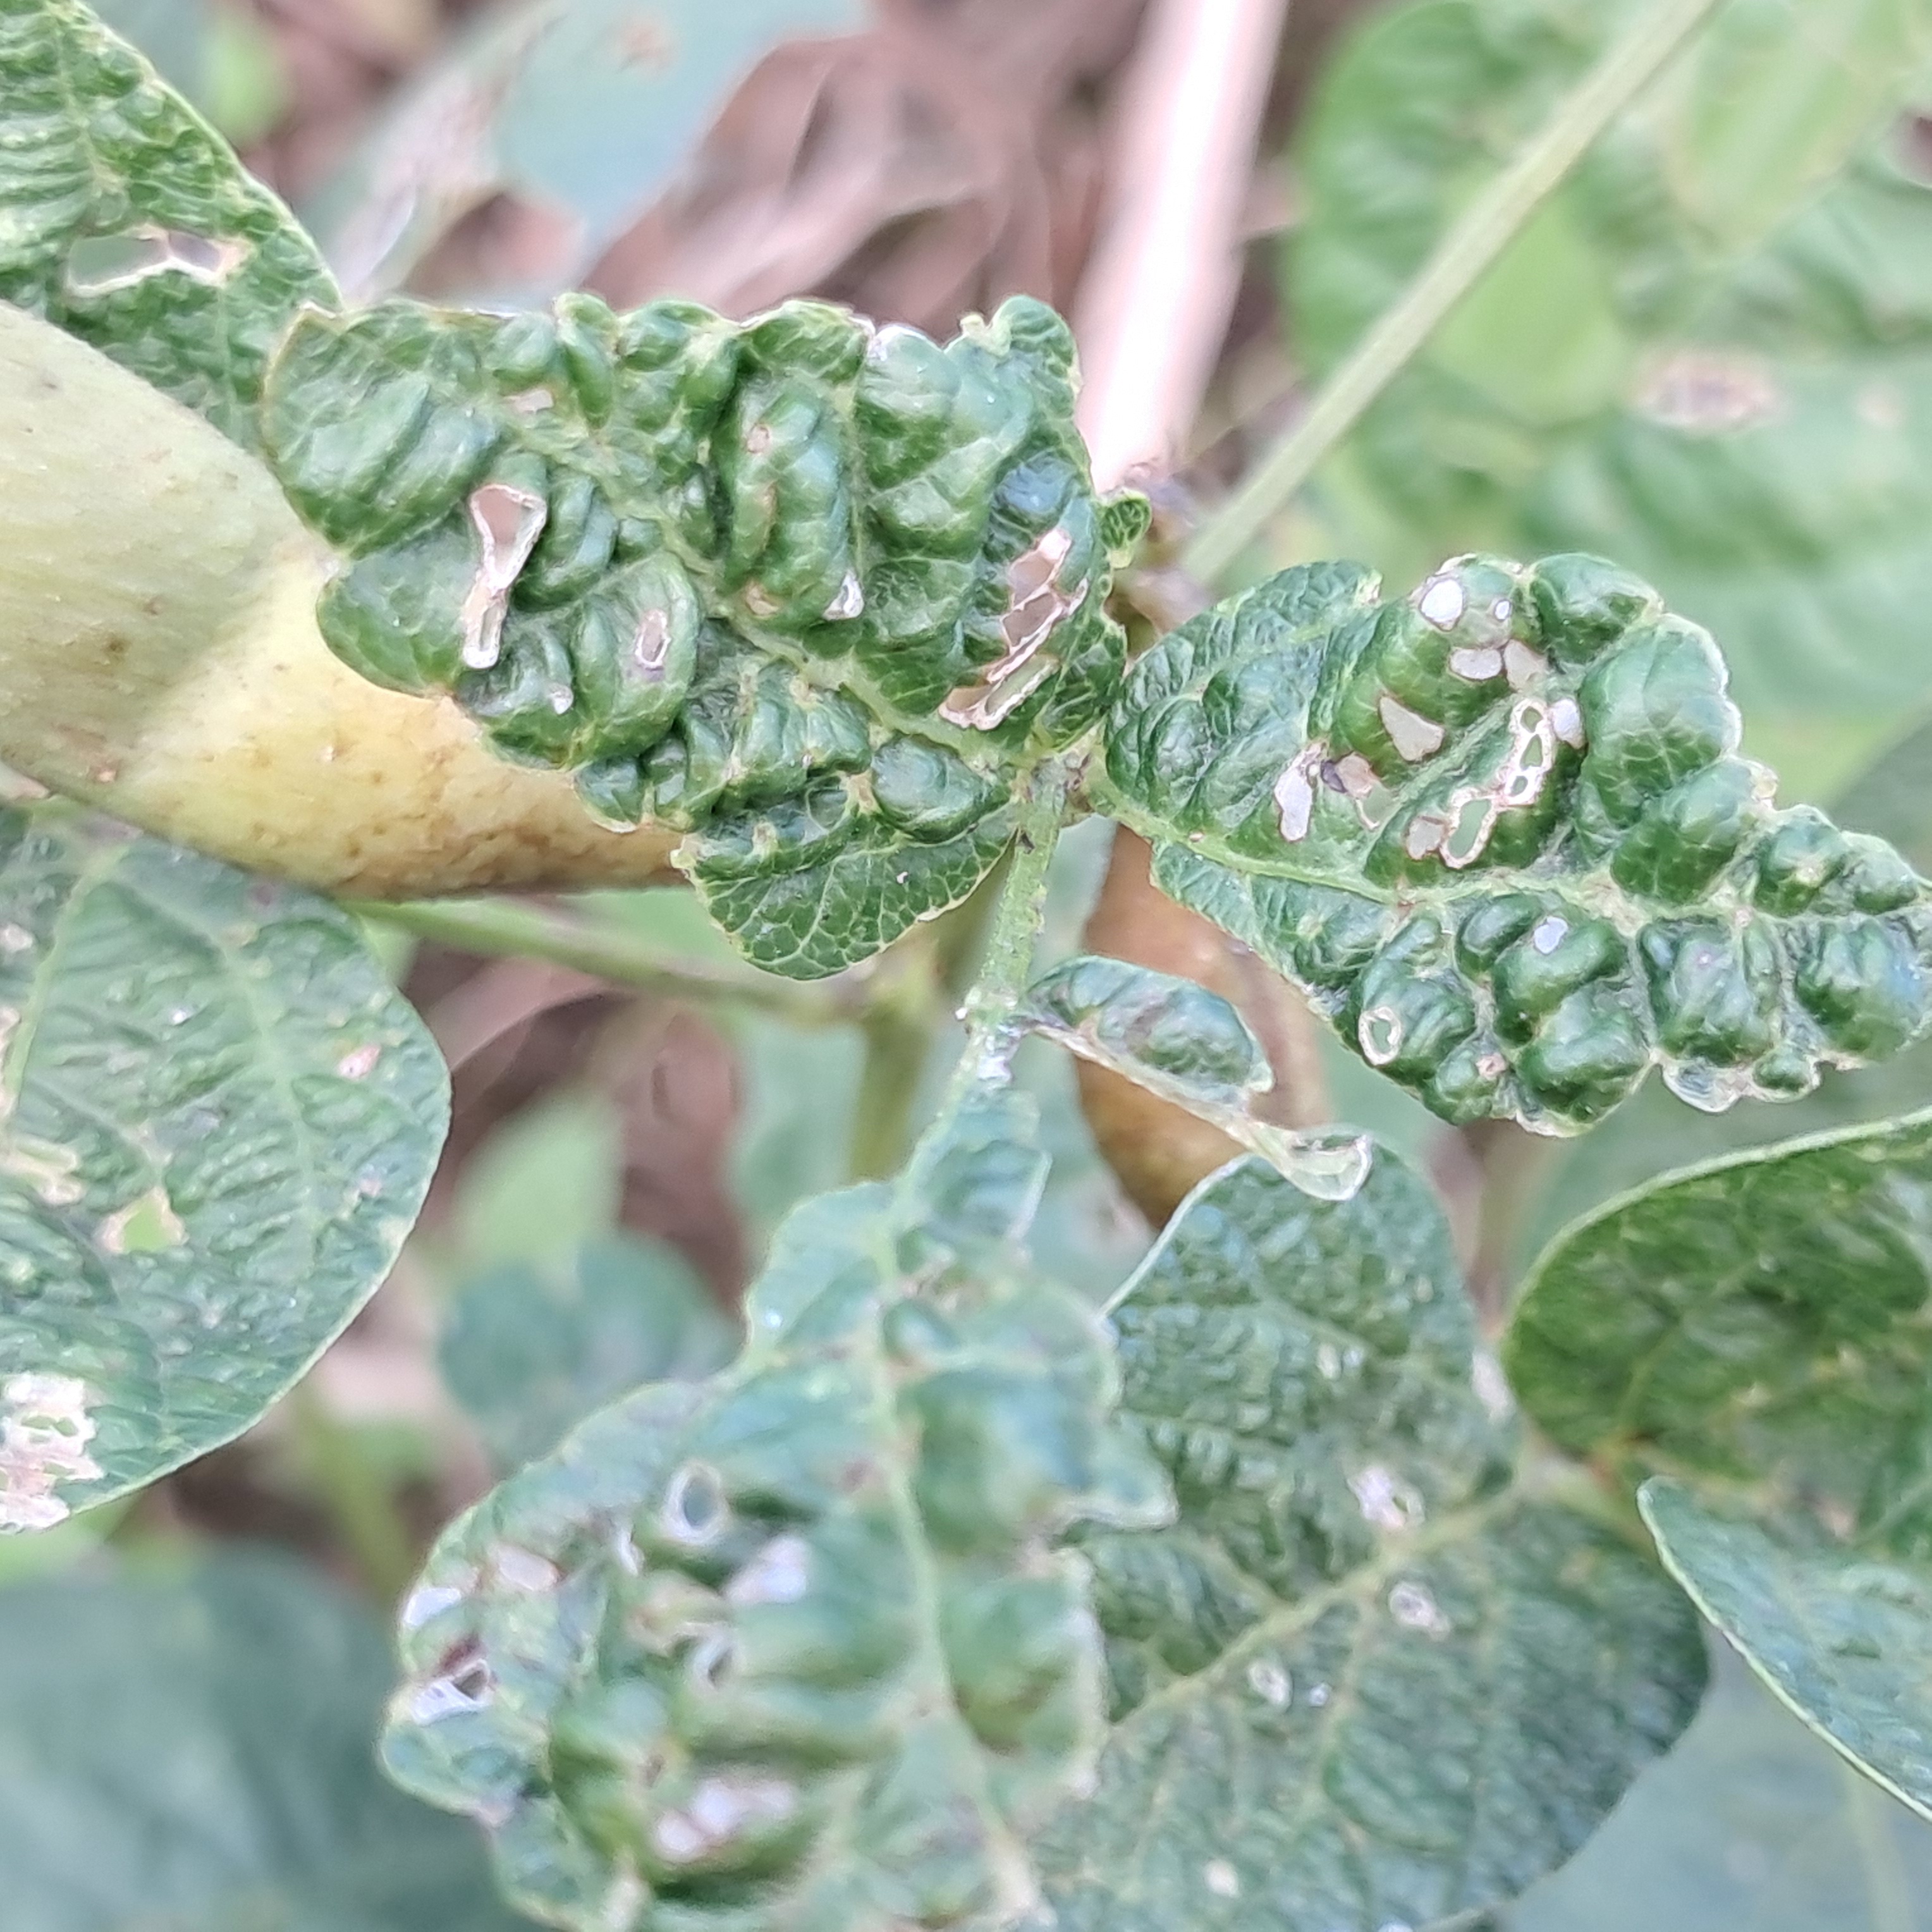
Label: Mosaic